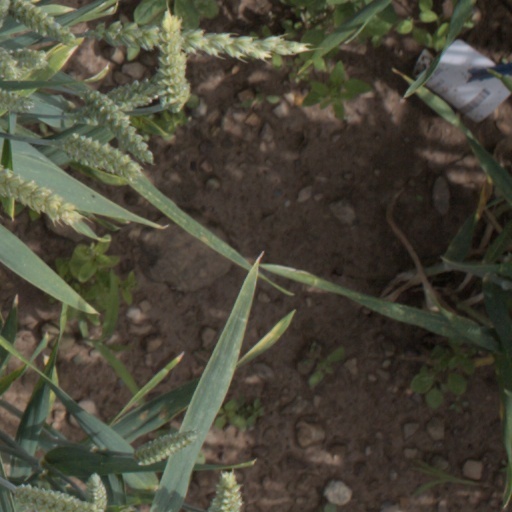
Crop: wheat